Battle of Marietta

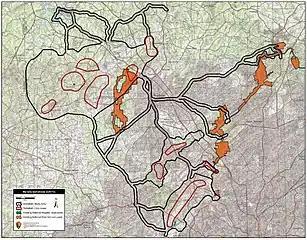
Map of Marietta Battlefields core and study areas by the American Battlefield Protection Program.

Several engagements were fought during this four-week period, including the battles of Pine Mountain (June 14), Gilgal Church (June 15), Kolb's Farm (June 22), and Kennesaw Mountain (June 27). Sherman forced Johnston to withdraw partially on June 18 to protect his supply lines, but the Union forces were not fully victorious until July 3.